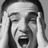
Emotion: surprise